1488th Anti-Aircraft Rocket Regiment

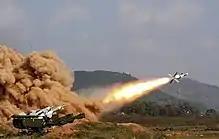
Launching of an S-125 of the type used by the brigade

The brigade was originally formed as the 83rd Air Defense Brigade of Special Designation, a unit of System-100, the Leningrad air defense missile system, in accordance with a General Staff directive dated 15 January 1958. It was the first brigade of the system to be formed and was based at Zelenogorsk-4. The brigade received its equipment between May and July of that year and became operational in its air defense sector in August 1959. It received its battle flag on 22 April 1959. In August 1960, it was redesignated the 83rd Anti-Aircraft Rocket Brigade. It included eight battalions of S-75 Dvina missiles, and was reinforced by six S-125 battalions transferred from the 169th Guards Anti-Aircraft Rocket Regiment in 1964, which had relocated from Vaskelovo to Kornevo and Uglovo to reequip with the S-200V.